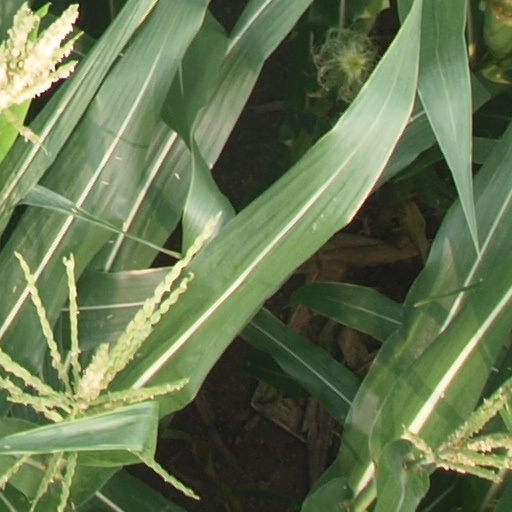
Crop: maize; corn